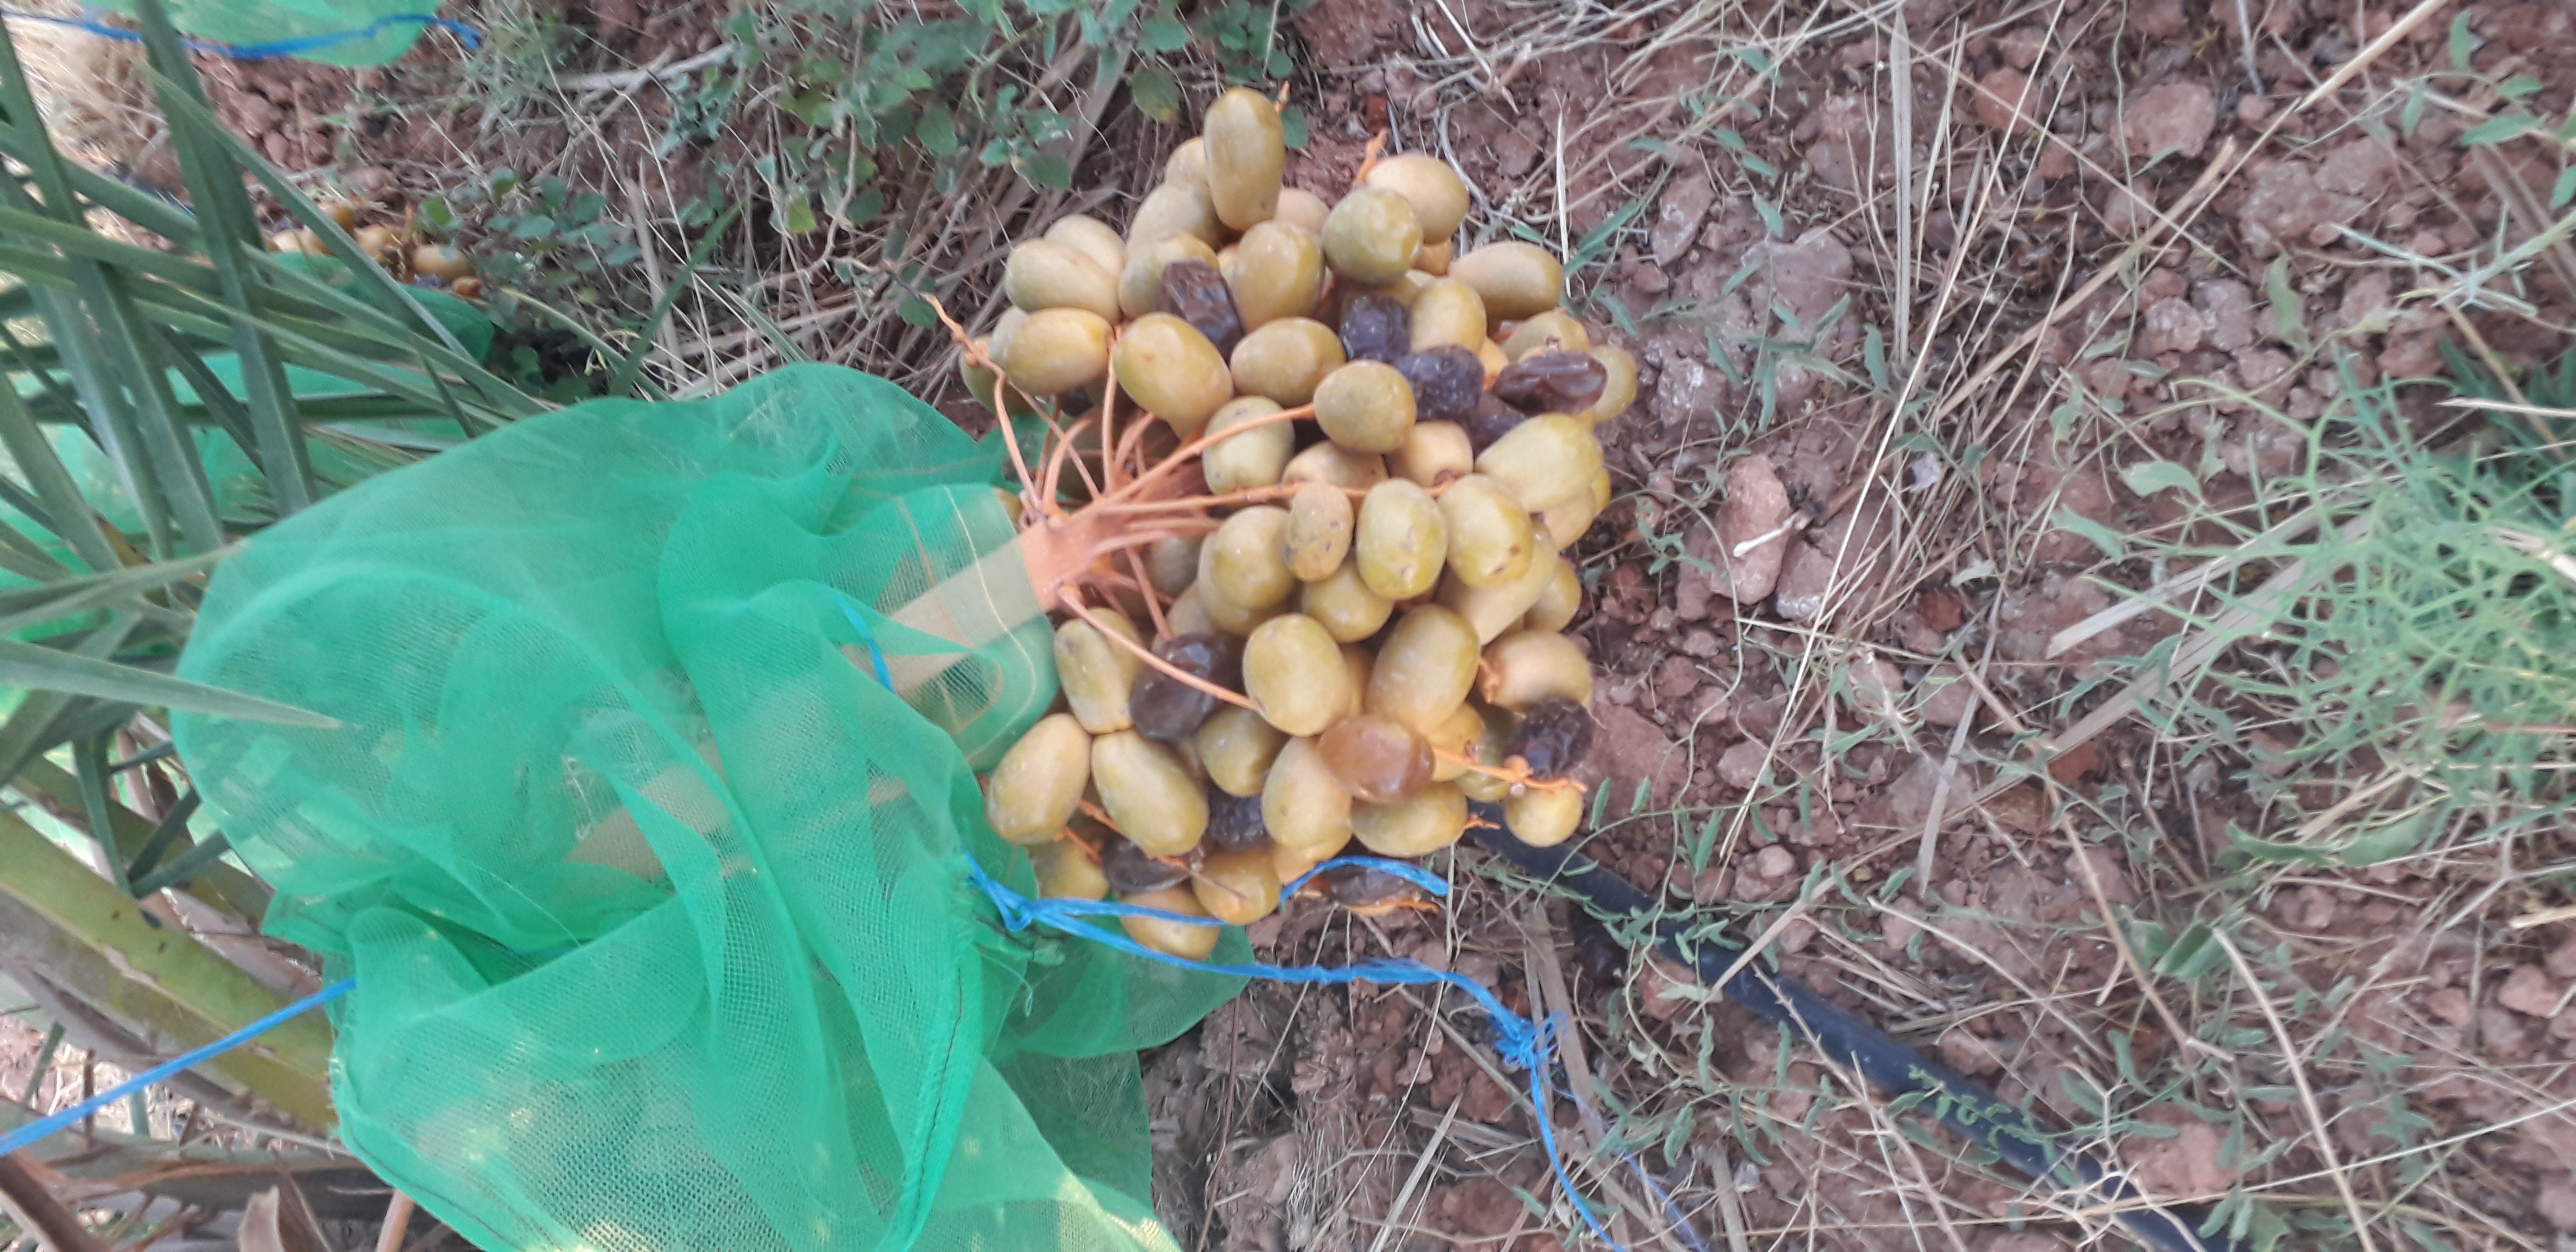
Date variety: Boufagous